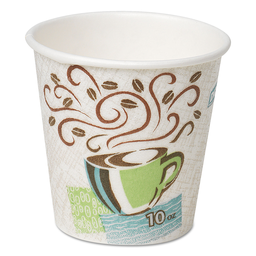
Label: cups